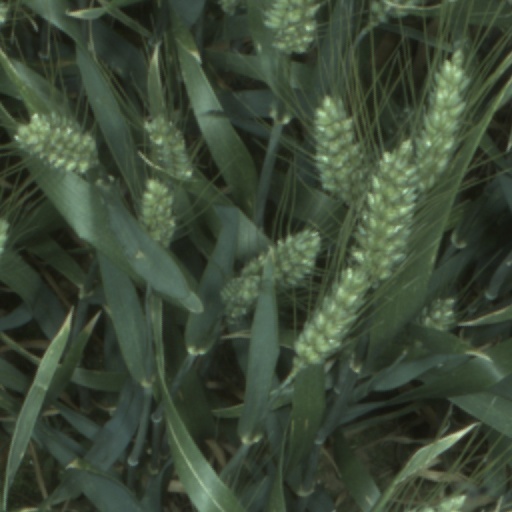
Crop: wheat